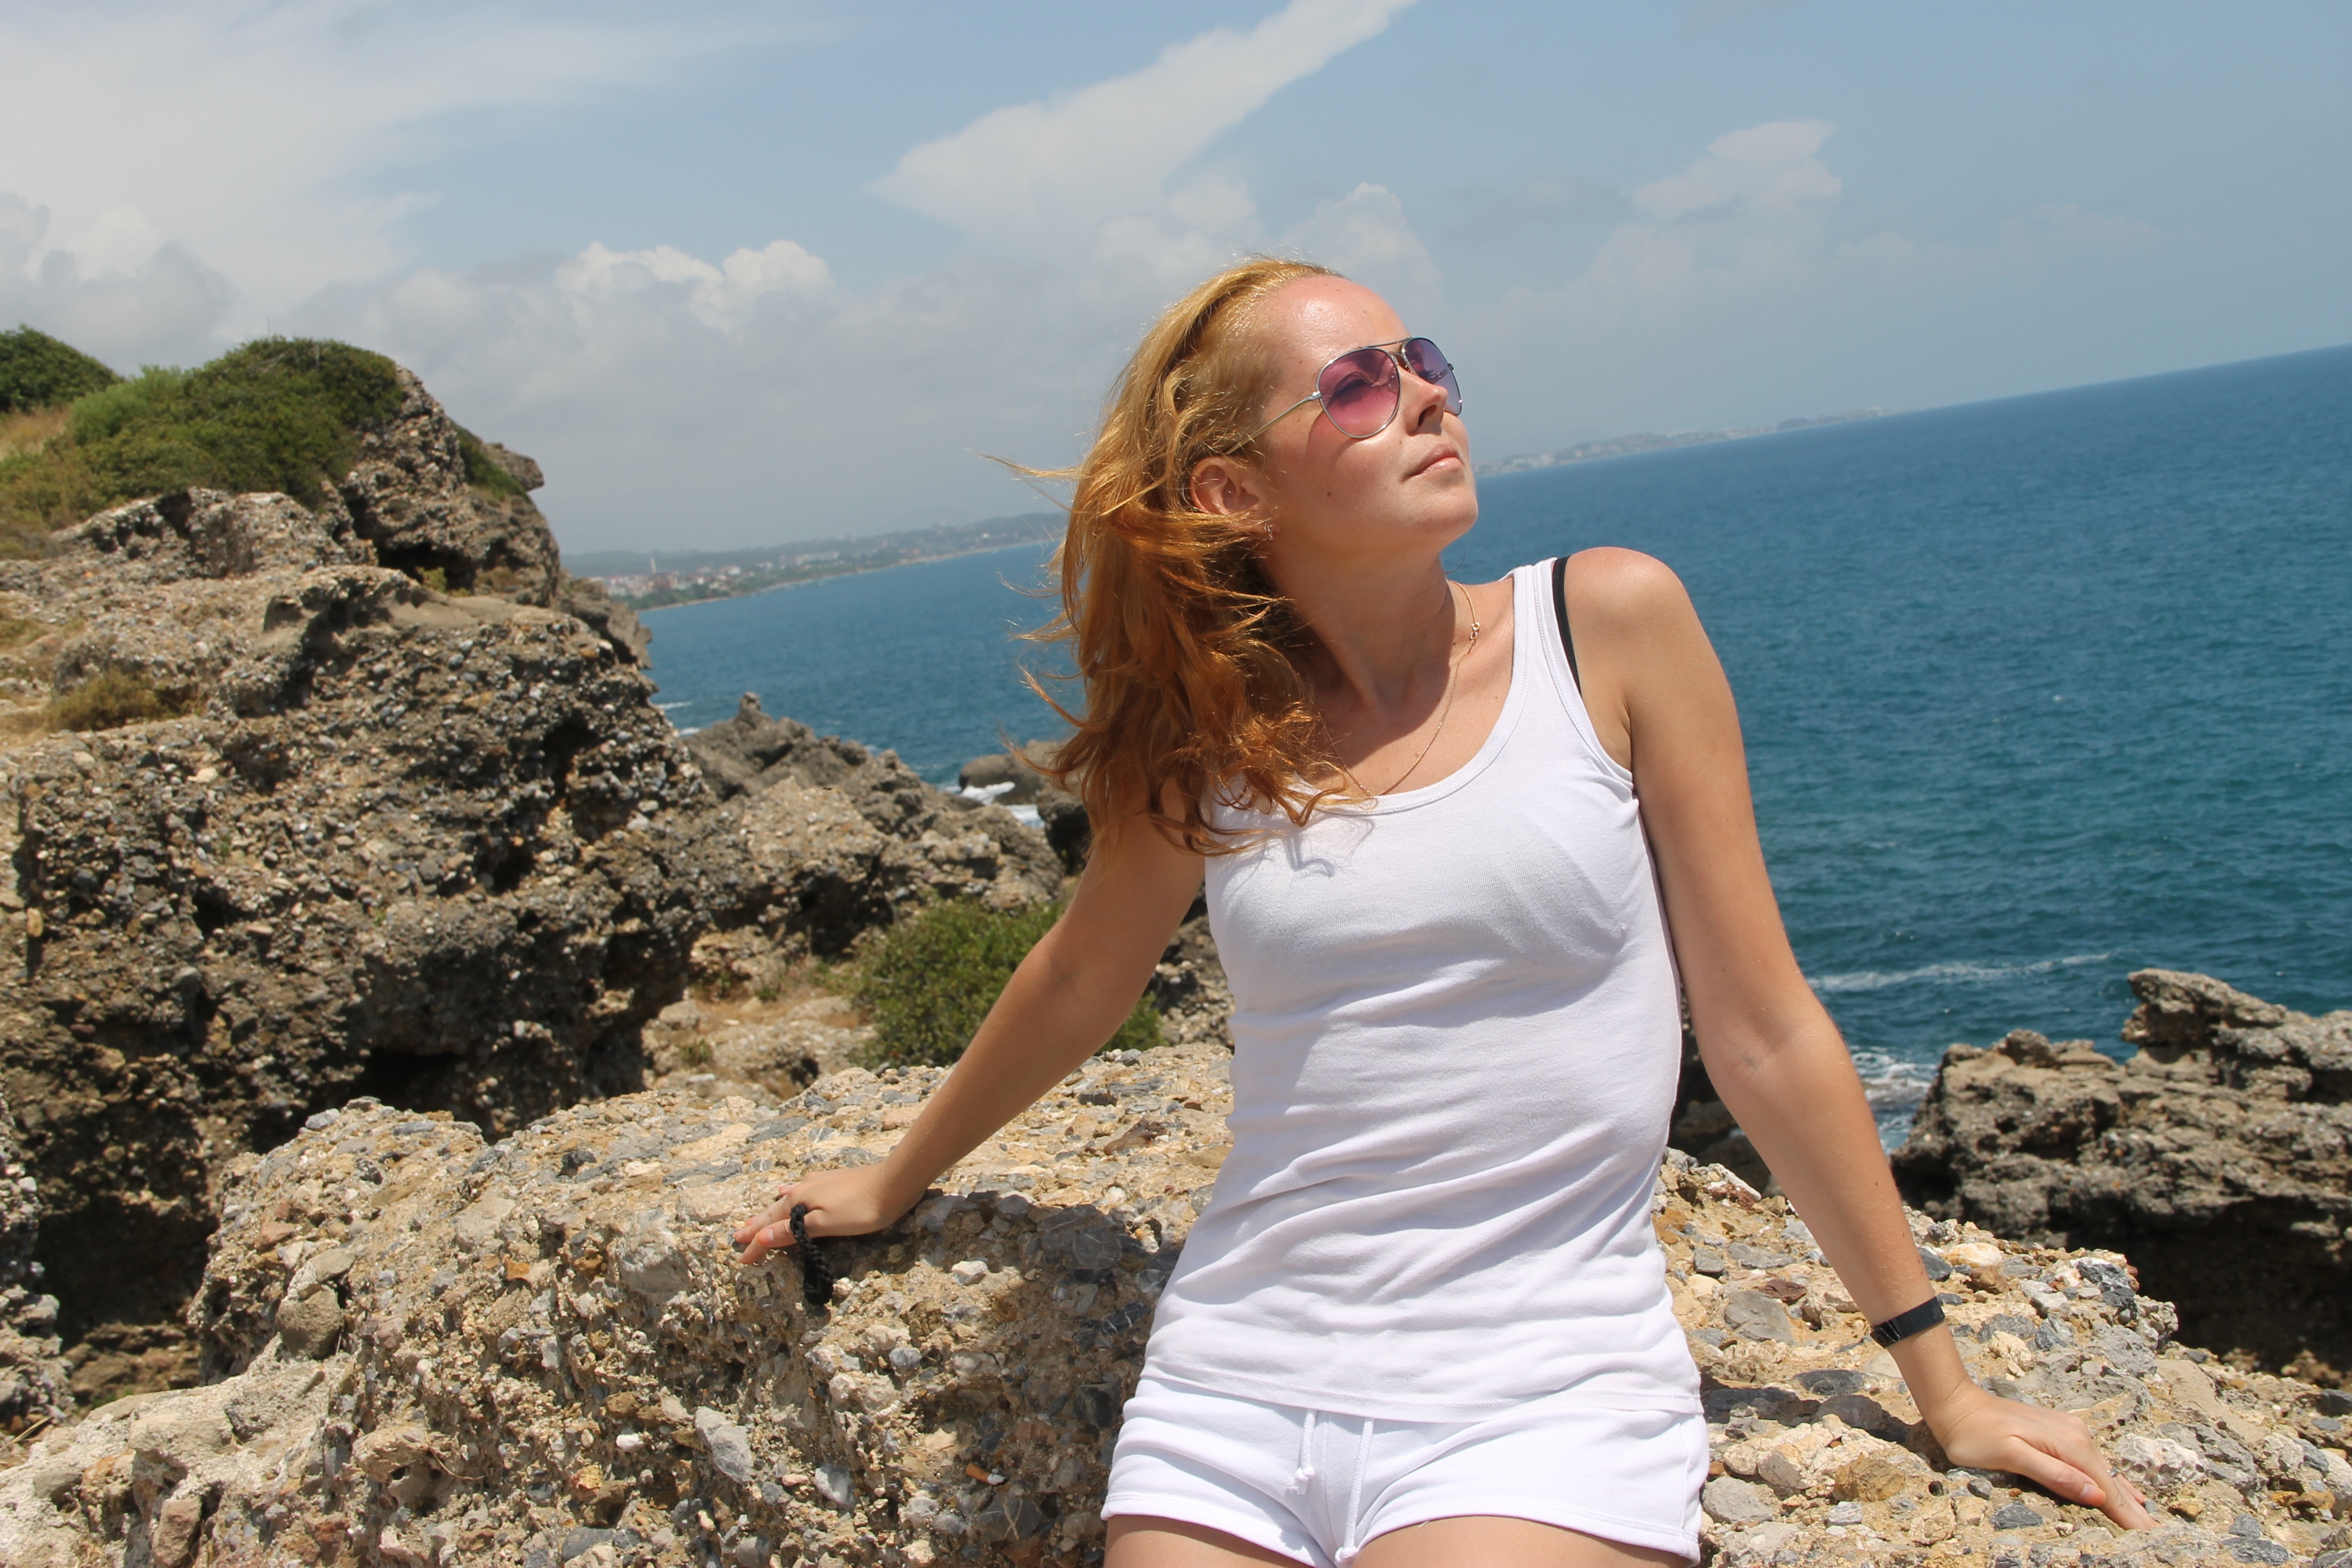
beach, sea, coast, sand, rock, ocean, girl, woman, shore, summer, vacation, cliff, leg, model, journey, bay, terrain, girls, beauty, joy, cape, photo shoot